Technology in Star Wars

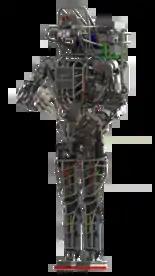
Front view illustration of an Atlas robot developed by Boston Dynamics (now owned by Google) in co-operation with an agency of the United States Department of Defense

Levitation is depicted throughout the "Star Wars" films, as well as in most other spin-off media of the franchise. Levitation in "Star Wars" is primarily caused by a type of anti-gravity technology known within the setting as a "repulsorlift engine." According to in-universe material, a fusion-powered repulsorlift or 'antigrav' creates a field of negative gravity that pushes against the natural gravitational field of a planet. Terrestrial vehicles such as landspeeders and speeder bikes use this technology to propel themselves across a planet's surface. Repulsorlifts are also used by spacecraft as secondary engines for atmospheric flight and planetary landings and take-offs.